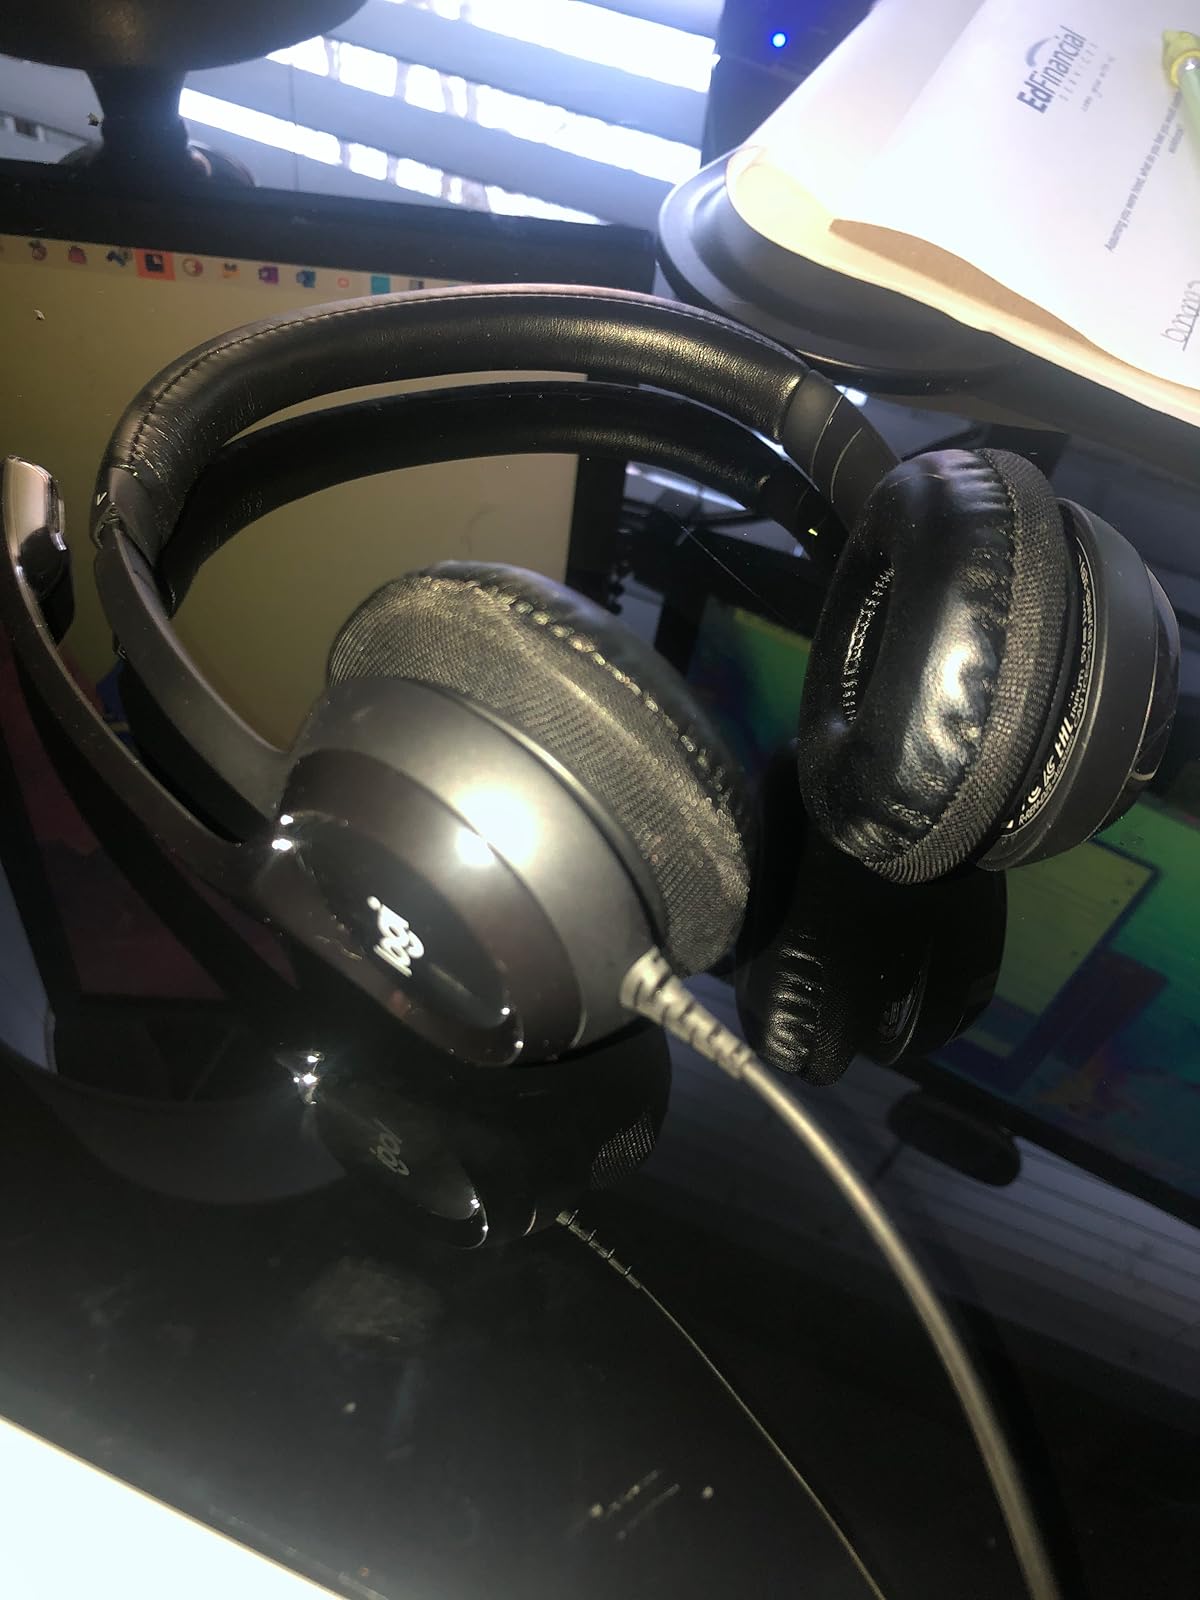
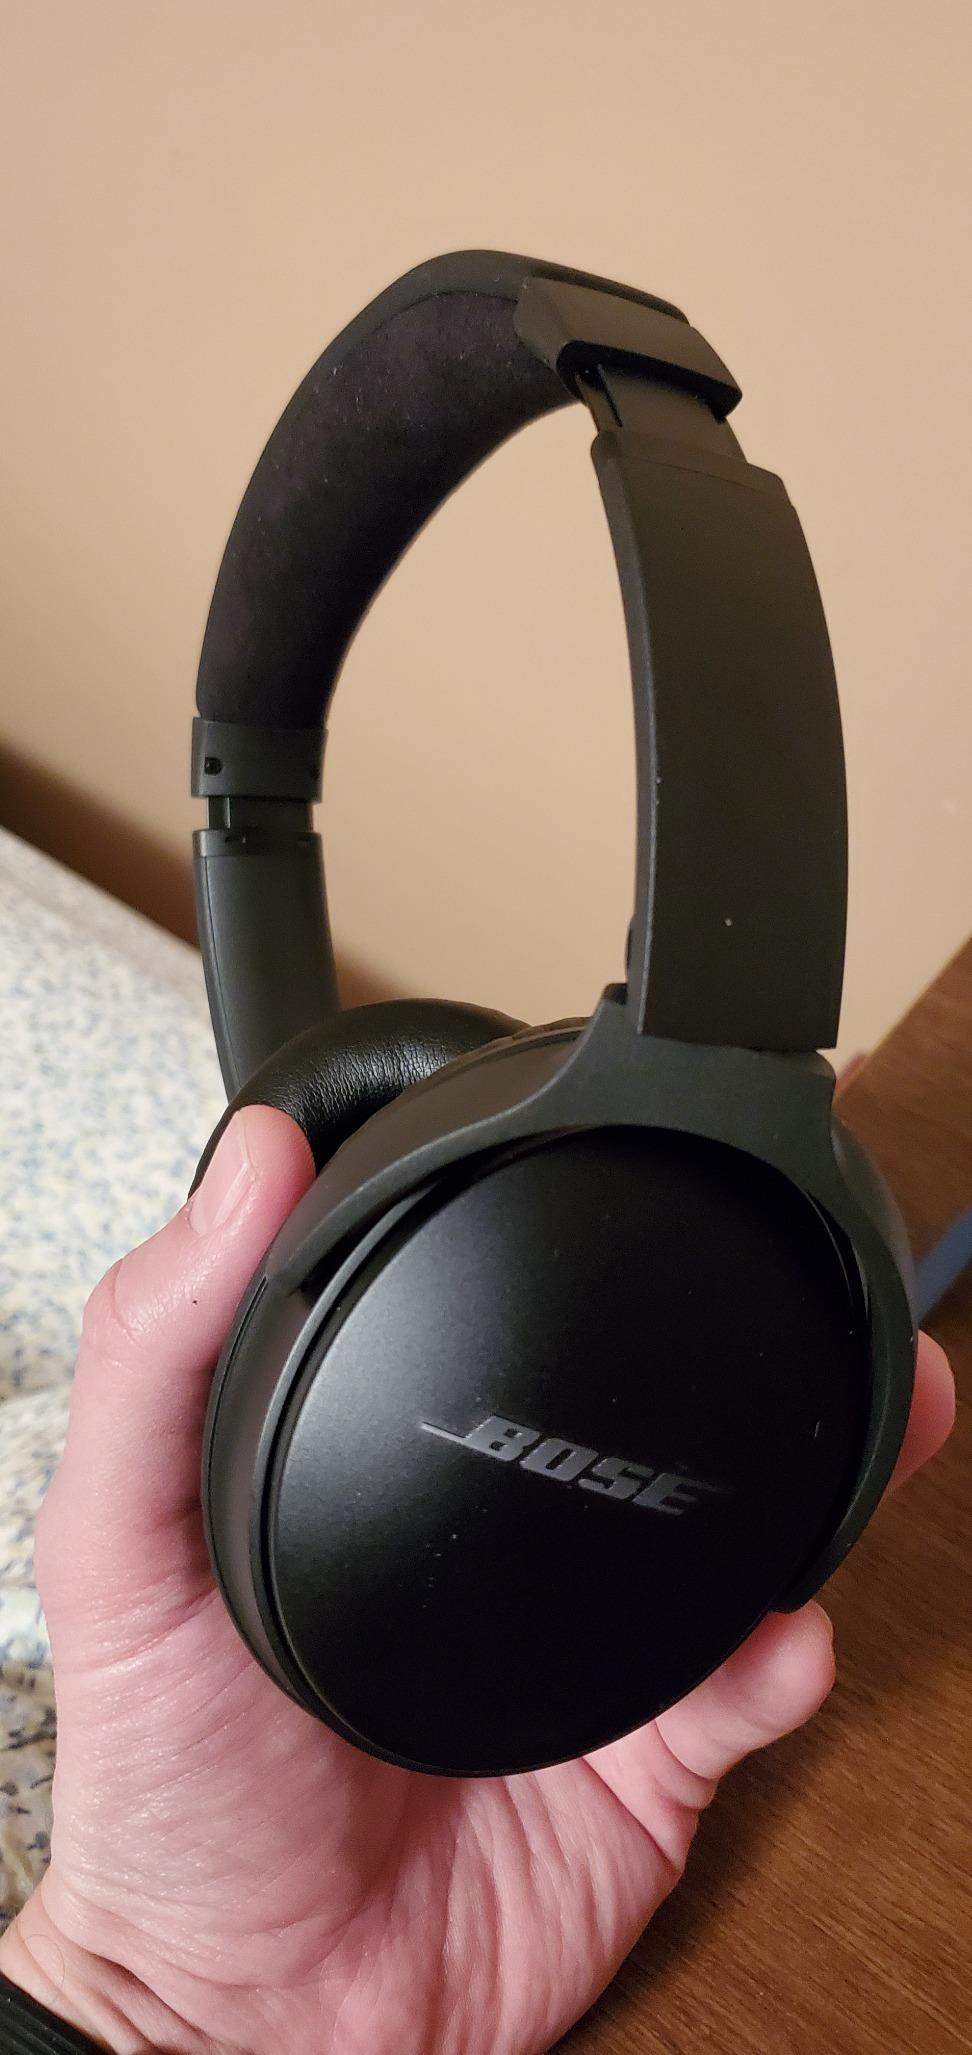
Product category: headphones
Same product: no